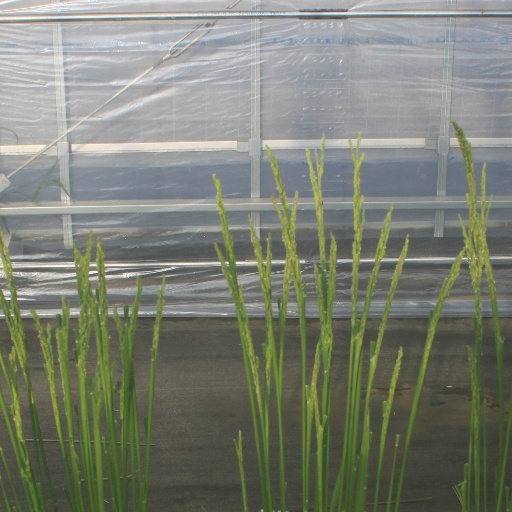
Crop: rice